Santi Vincenzo e Anastasio a Trevi

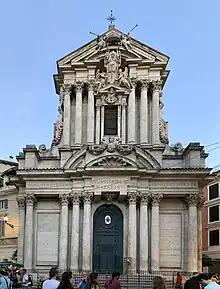
Saints Vincent and Anastasius at Trevi Church

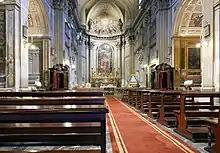
Interior.

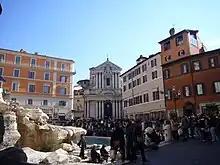
View of the church from the Trevi Fountain

Santi Vincenzo e Anastasio a Trevi ("Saints Vincent and Anastasius at Trevi") is a Baroque church in Rome, the capital of Italy. Built from 1646 to 1650 to the design of architect Martino Longhi the Younger and located in close proximity to the Trevi Fountain and the Quirinal Palace, for which it served as parish church, it is notable as the place where the "precordia" and embalmed hearts of 22 popes (from Sixtus V to Leo XIII) are preserved.